Illabo Shire

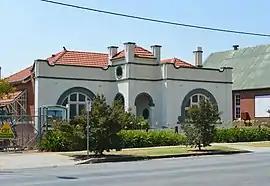
The Illabo Shire Council chambers in Junee, built in 1921

Illabo Shire was a local government area in the Riverina region of New South Wales, Australia.